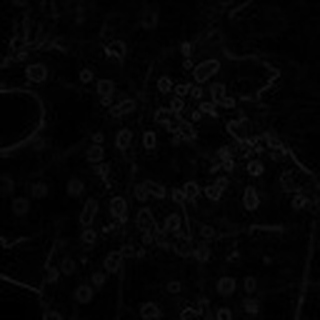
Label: cotton_target_spot